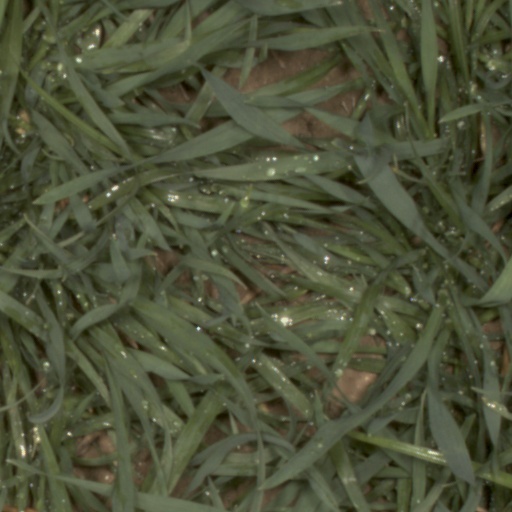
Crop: wheat